China Railways DF4

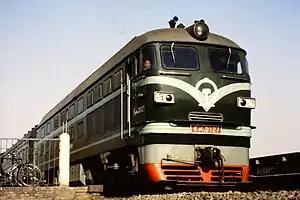
DF4-0127 with a passenger train in 1984

The DF4 is a type of diesel–electric locomotive used in the People's Republic of China. It has been in production since 1969 and is still produced as of 2007 by several local companies. It is the most common locomotive in China and is used for both passenger and freight services.